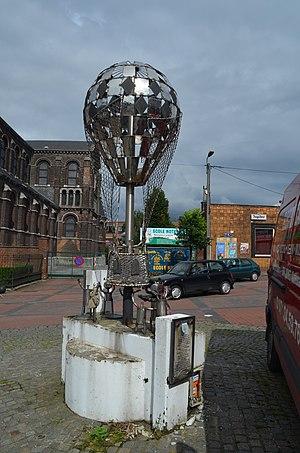
Jumet (Charleroi) - La ballon de l'an II - Sculpture en acier inoxydable de Giuseppe Miggiano
Jumet est une section de la ville belge de Charleroi située en Région wallonne dans la province de Hainaut. Avant la fusion des communes belges de 1977, Jumet était une commune à part entière. Deux secteurs industriels ont façonné la commune de Jumet : le verre et le charbon.
Giuseppe Miggiano, né le 16 octobre 1938 dans un petit village des Pouilles nommé Tuglie, dans le sud de l'Italie, est un sculpteur belge d'origine italienne.